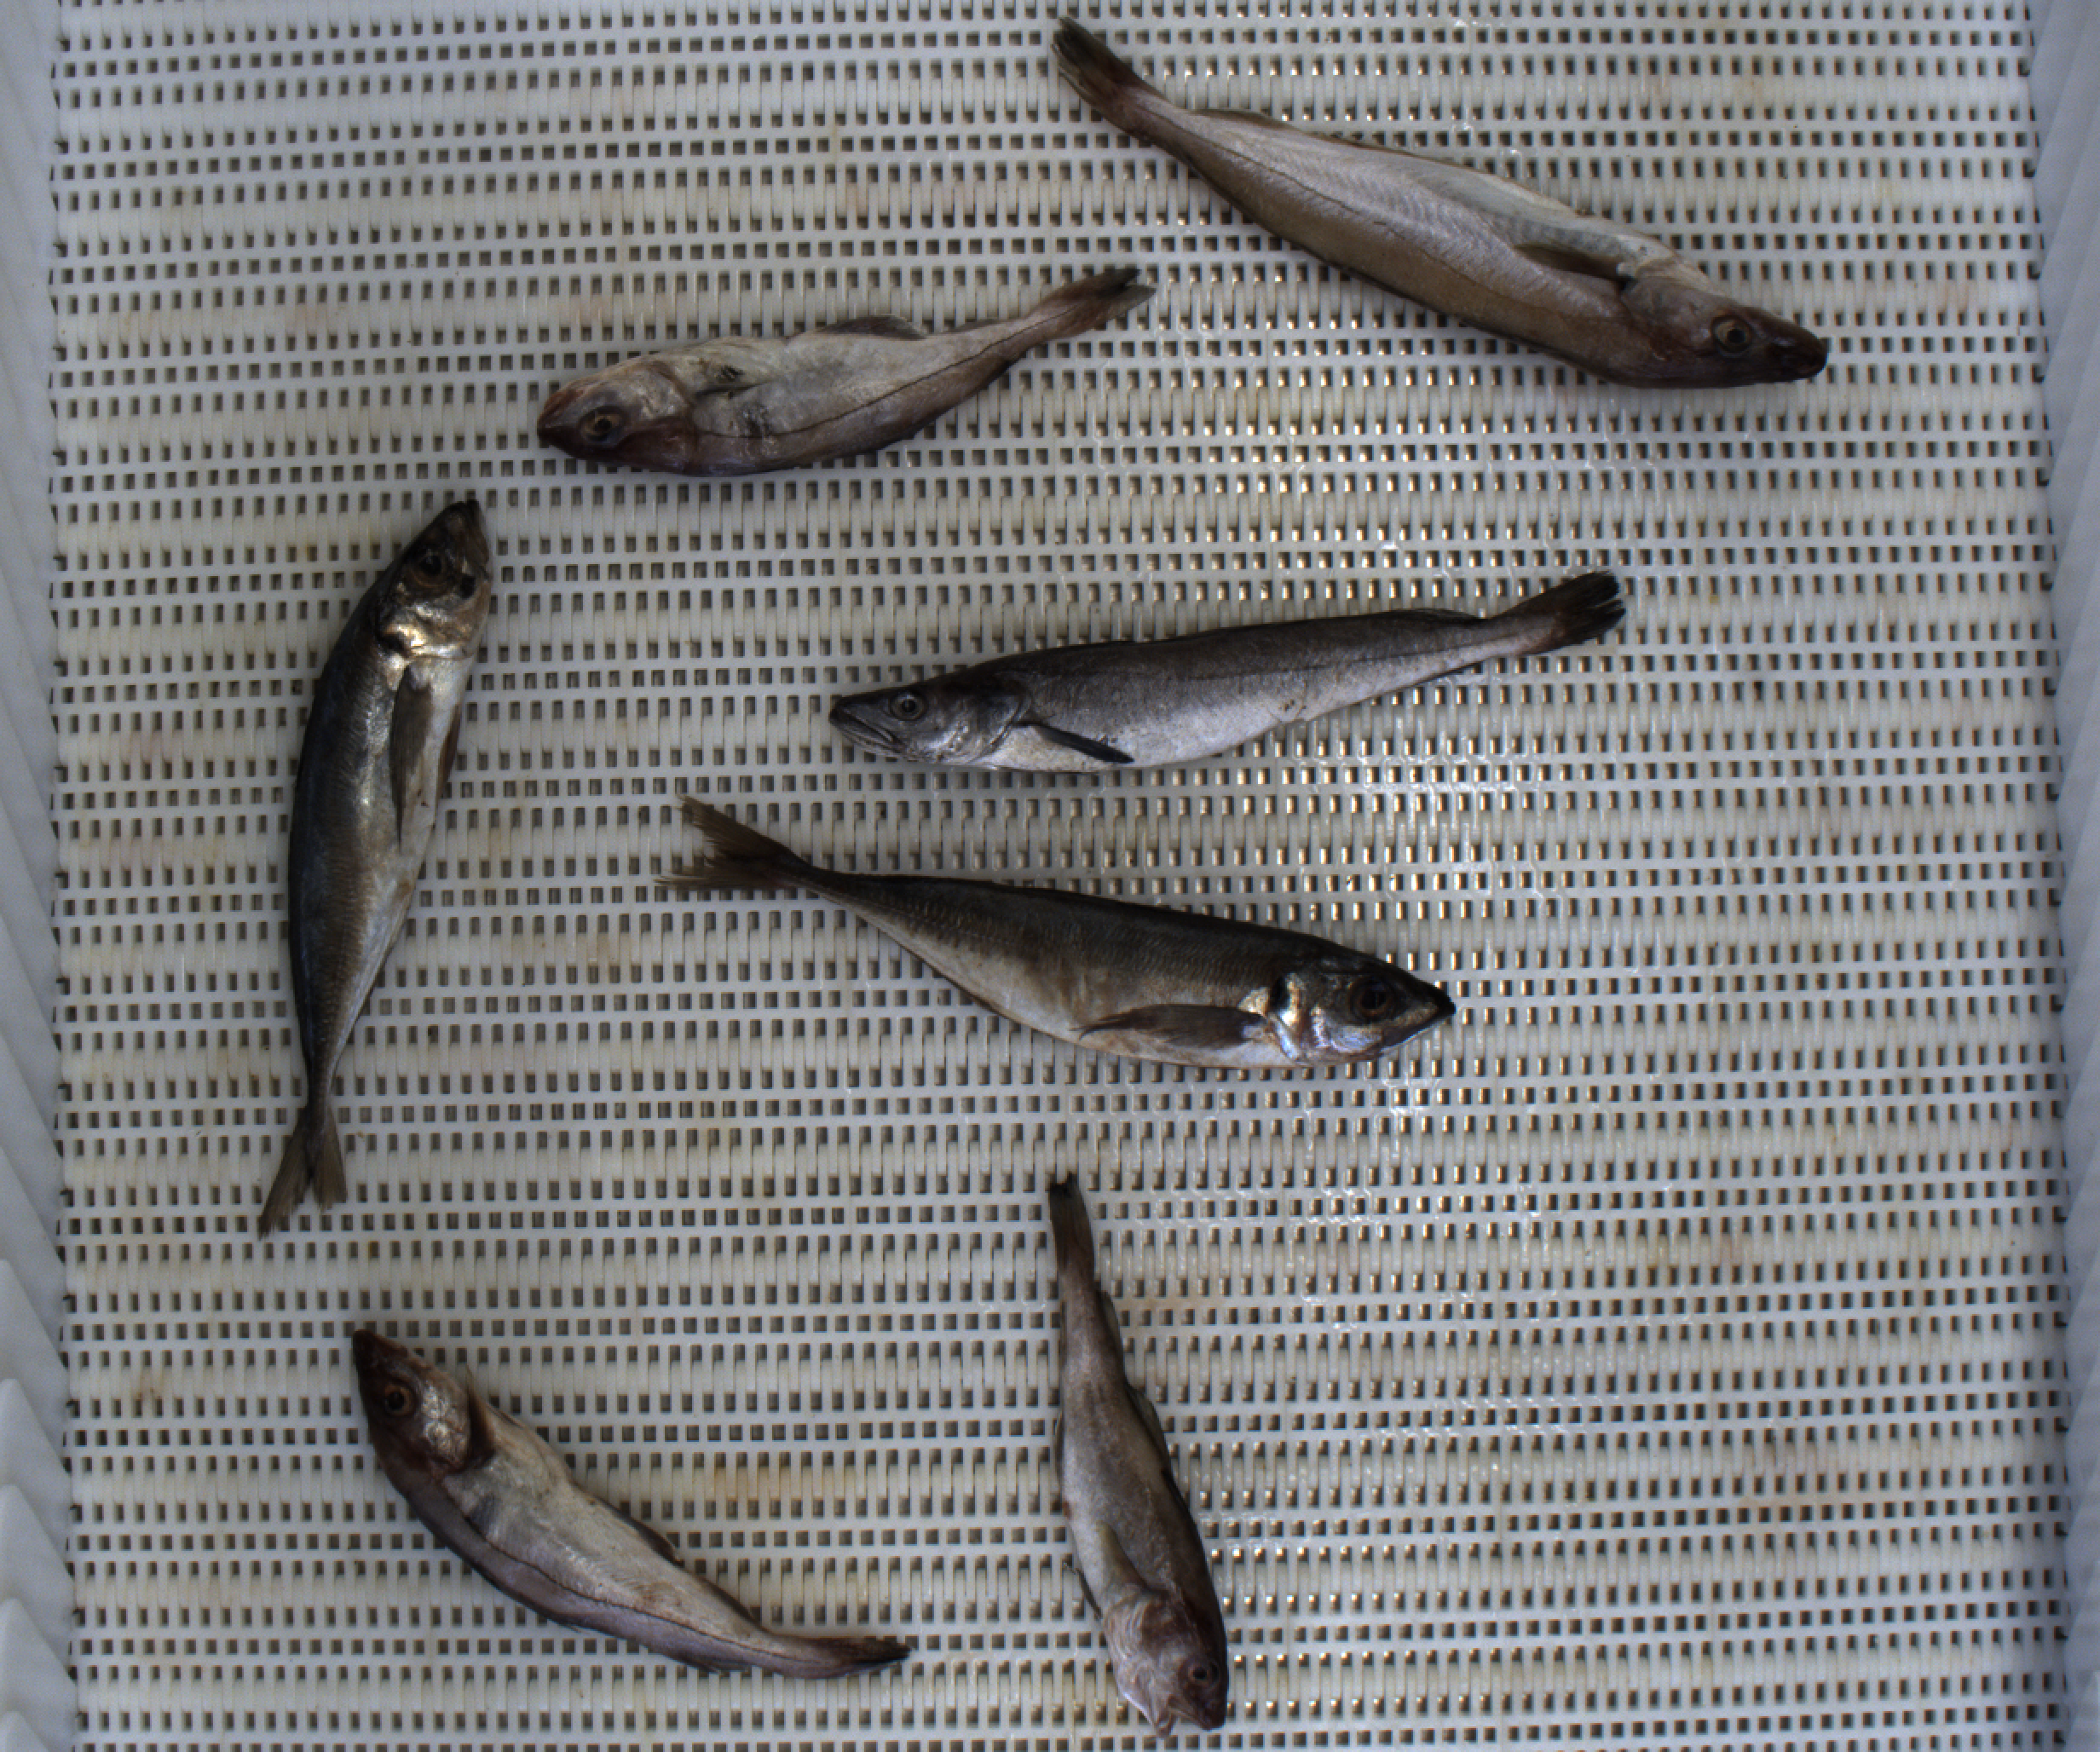
Total fish: 7
Cod: 1
Haddock: 2
Whiting: 1
Hake: 1
Horse mackerel: 2
Saithe: 0
Other: 0